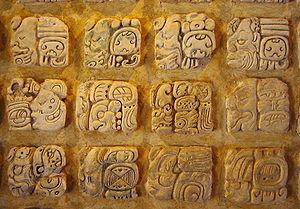
L’écriture maya est un système d'écriture logosyllabique, c'est-à-dire à la fois logographique et syllabographique, servant à retranscrire l'ensemble des langues mayas. L'écriture était l'apanage d'une caste de scribes « Ah Tz'iib » faisant partie de la haute société. Seules deux autres castes dirigeantes y avaient accès « les prêtres » et « les chefs ». Elle était inaccessible au reste de la population.
La Mésoamérique, aux côtés de la Mésopotamie et de la Chine, fait partie des trois endroits au monde où l'écriture s'est développée. Les textes mésoaméricains déchiffrés à ce jour se présentent sous la forme d'une combinaison de caractères logographiques et syllabiques. Ils sont souvent appelés hiéroglyphes en raison de l'aspect de « dessins » adopté par nombre des glyphes, présentant une parenté de forme avec les hiéroglyphes égyptiens. Cinq ou six systèmes d'écriture ont été découverts en Mésoamérique mais les limites dans la datation archéologique ne permettent pas d'établir lequel fut le plus ancien, à partir duquel les autres se seraient développés. Le système d'écriture le mieux déchiffré et le mieux connu est celui de l'écriture maya classique. Les écrits mésoaméricains ont été largement conservés, en partie dans le système d'écriture autochtone et en partie sous forme de transcriptions, réalisées après la conquête de la Mésoamérique, en alphabet latin.
Le maya classique est le plus ancien membre historiquement attesté de la famille des langues mayas. C'est aussi la principale langue dans laquelle les inscriptions pré-colombiennes de l'époque maya classique sont gravées.
L'art maya est considéré par certains comme étant le plus sophistiqué et le plus beau de toute l'Amérique précolombienne. Le style distinct de l'art maya qui se développe durant la période préclassique, lors de l'Époque I et II, reçut les influences de la civilisation olmèque. D'autres civilisations mésoaméricaines, incluant Teotihuacan et les Toltèques, affectèrent l'art maya, qui atteignit son apogée durant la période de la civilisation classique ou Époque III. Les Mayas sont célèbres pour leur utilisation du jade, de l'obsidienne et du stuc.